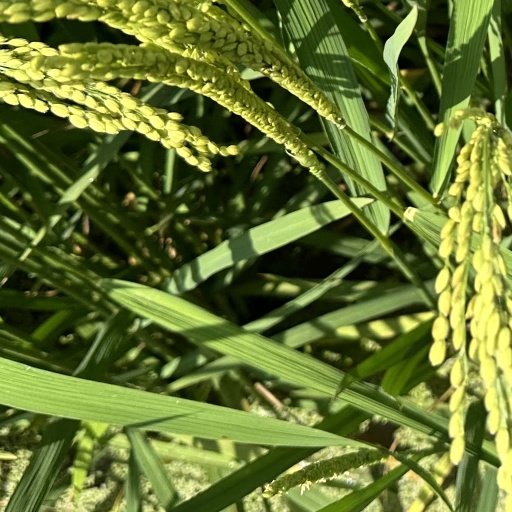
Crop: rice